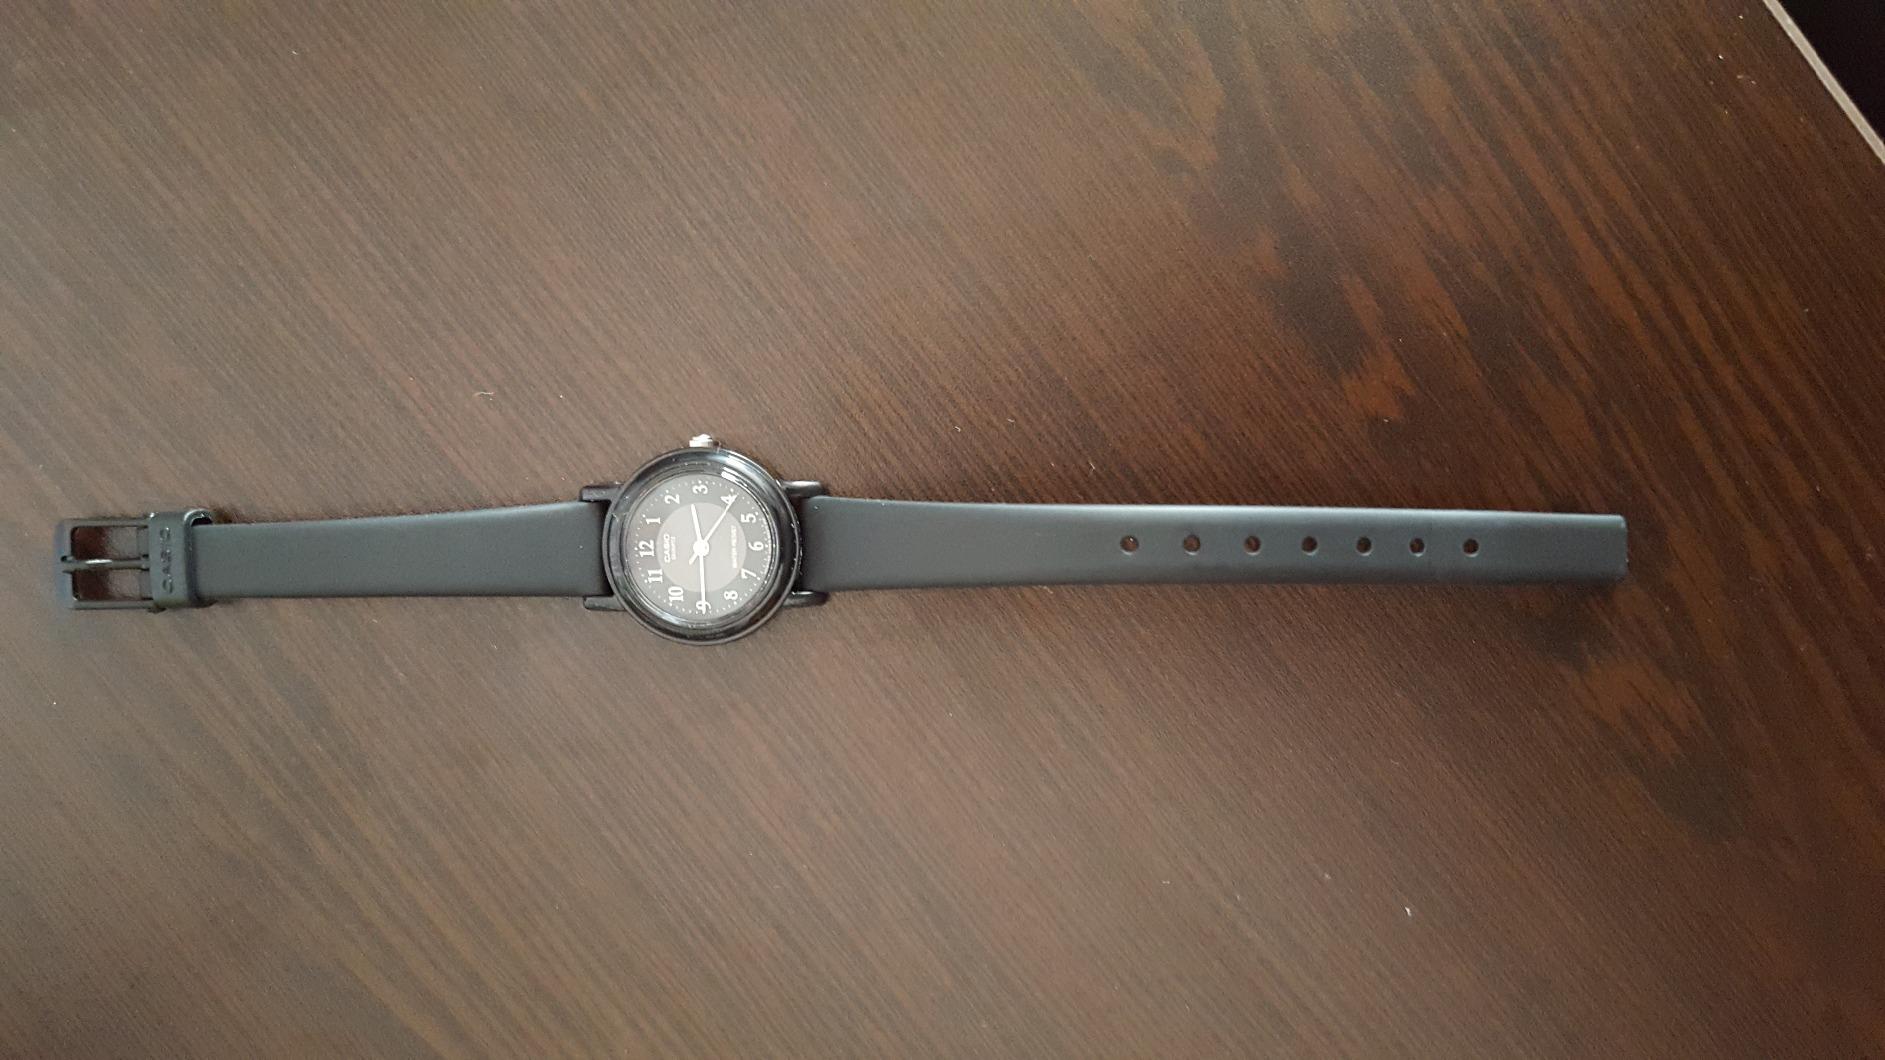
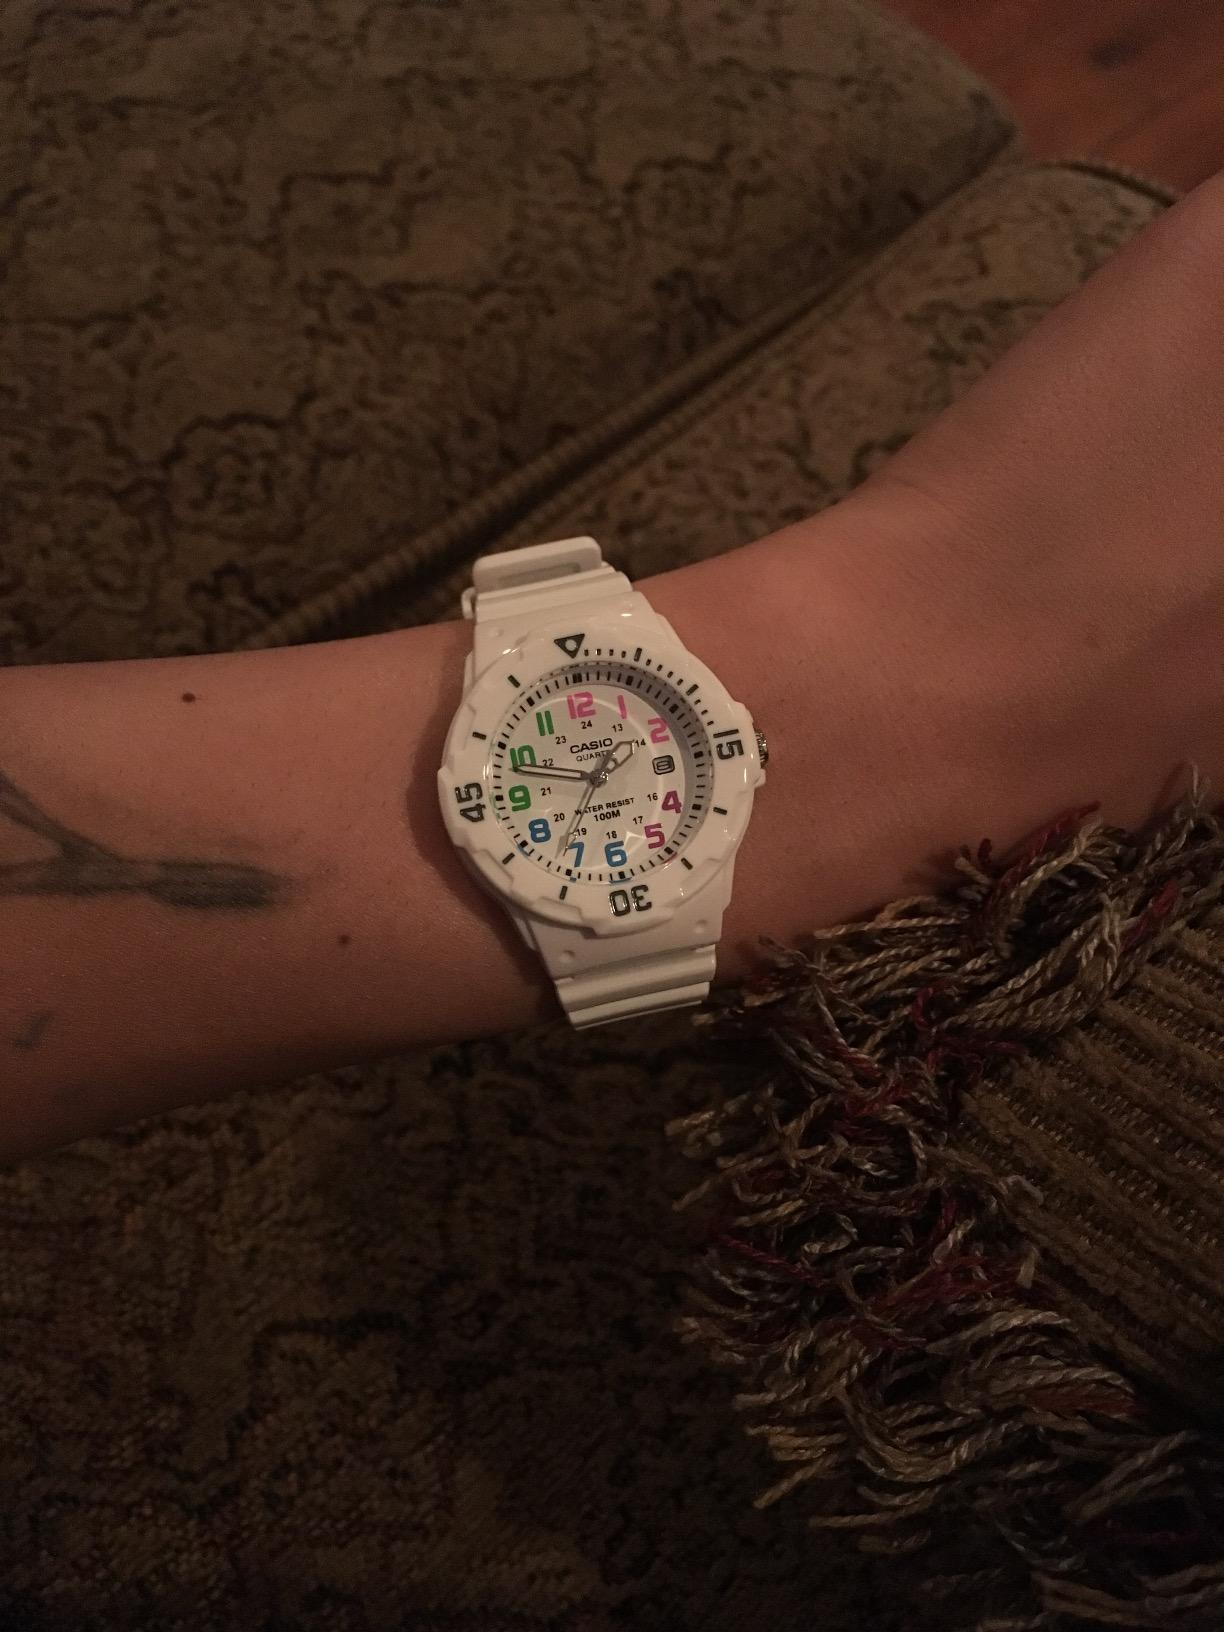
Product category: accessories_watch
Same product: no